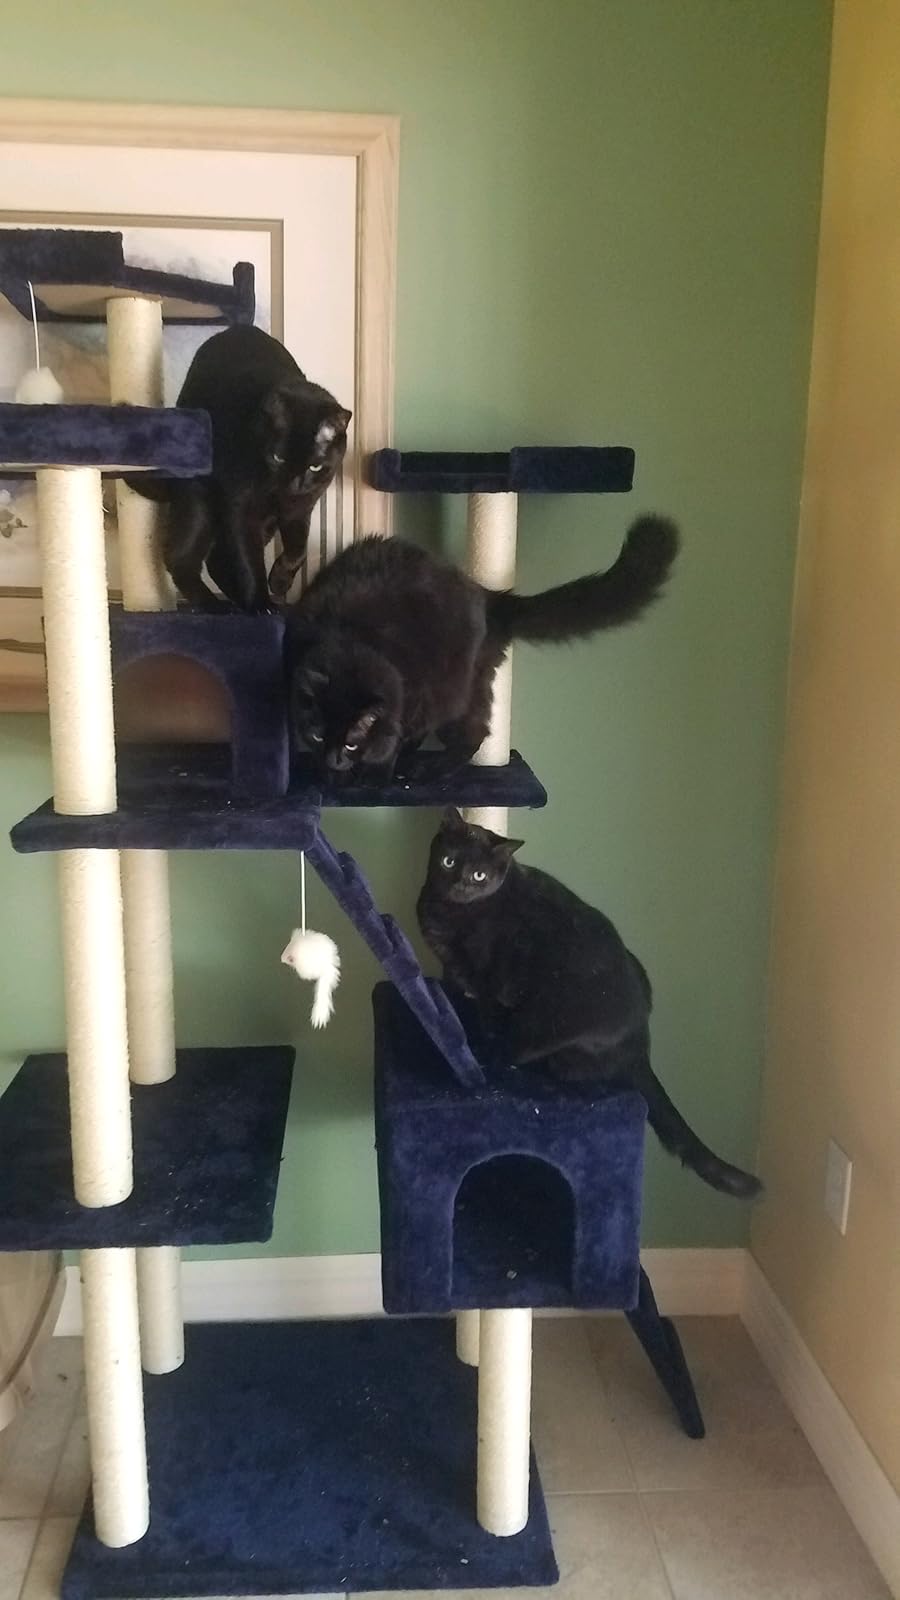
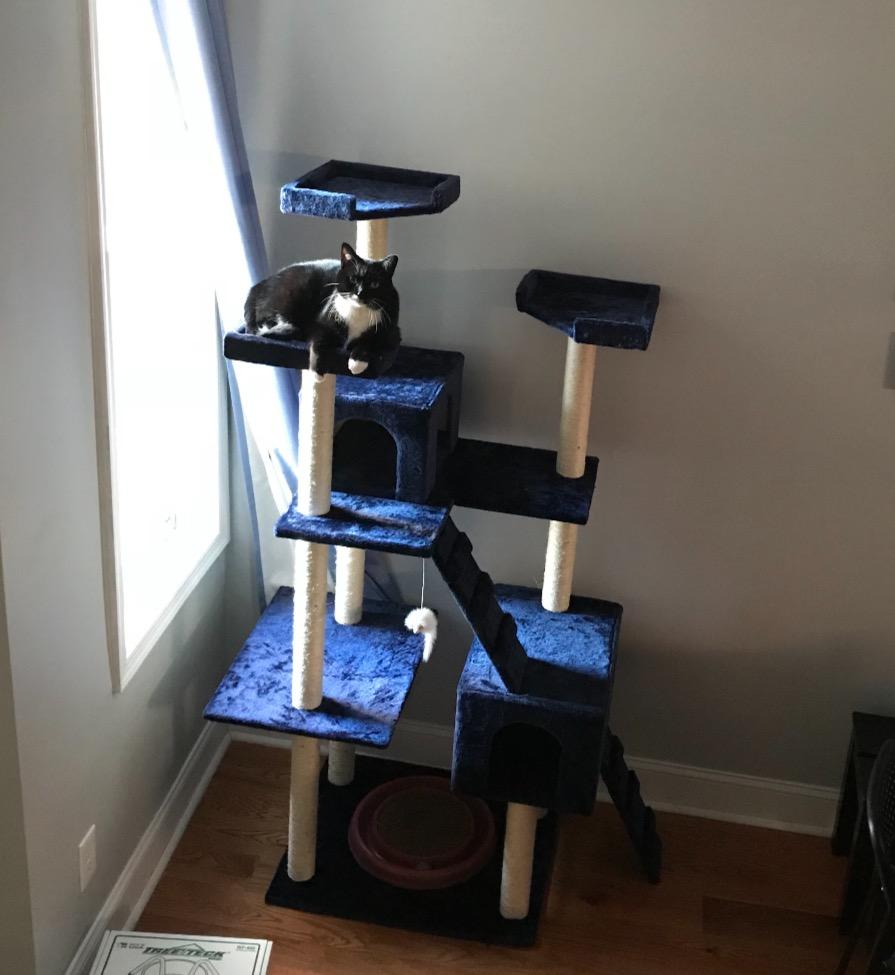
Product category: items_cat tree
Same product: yes